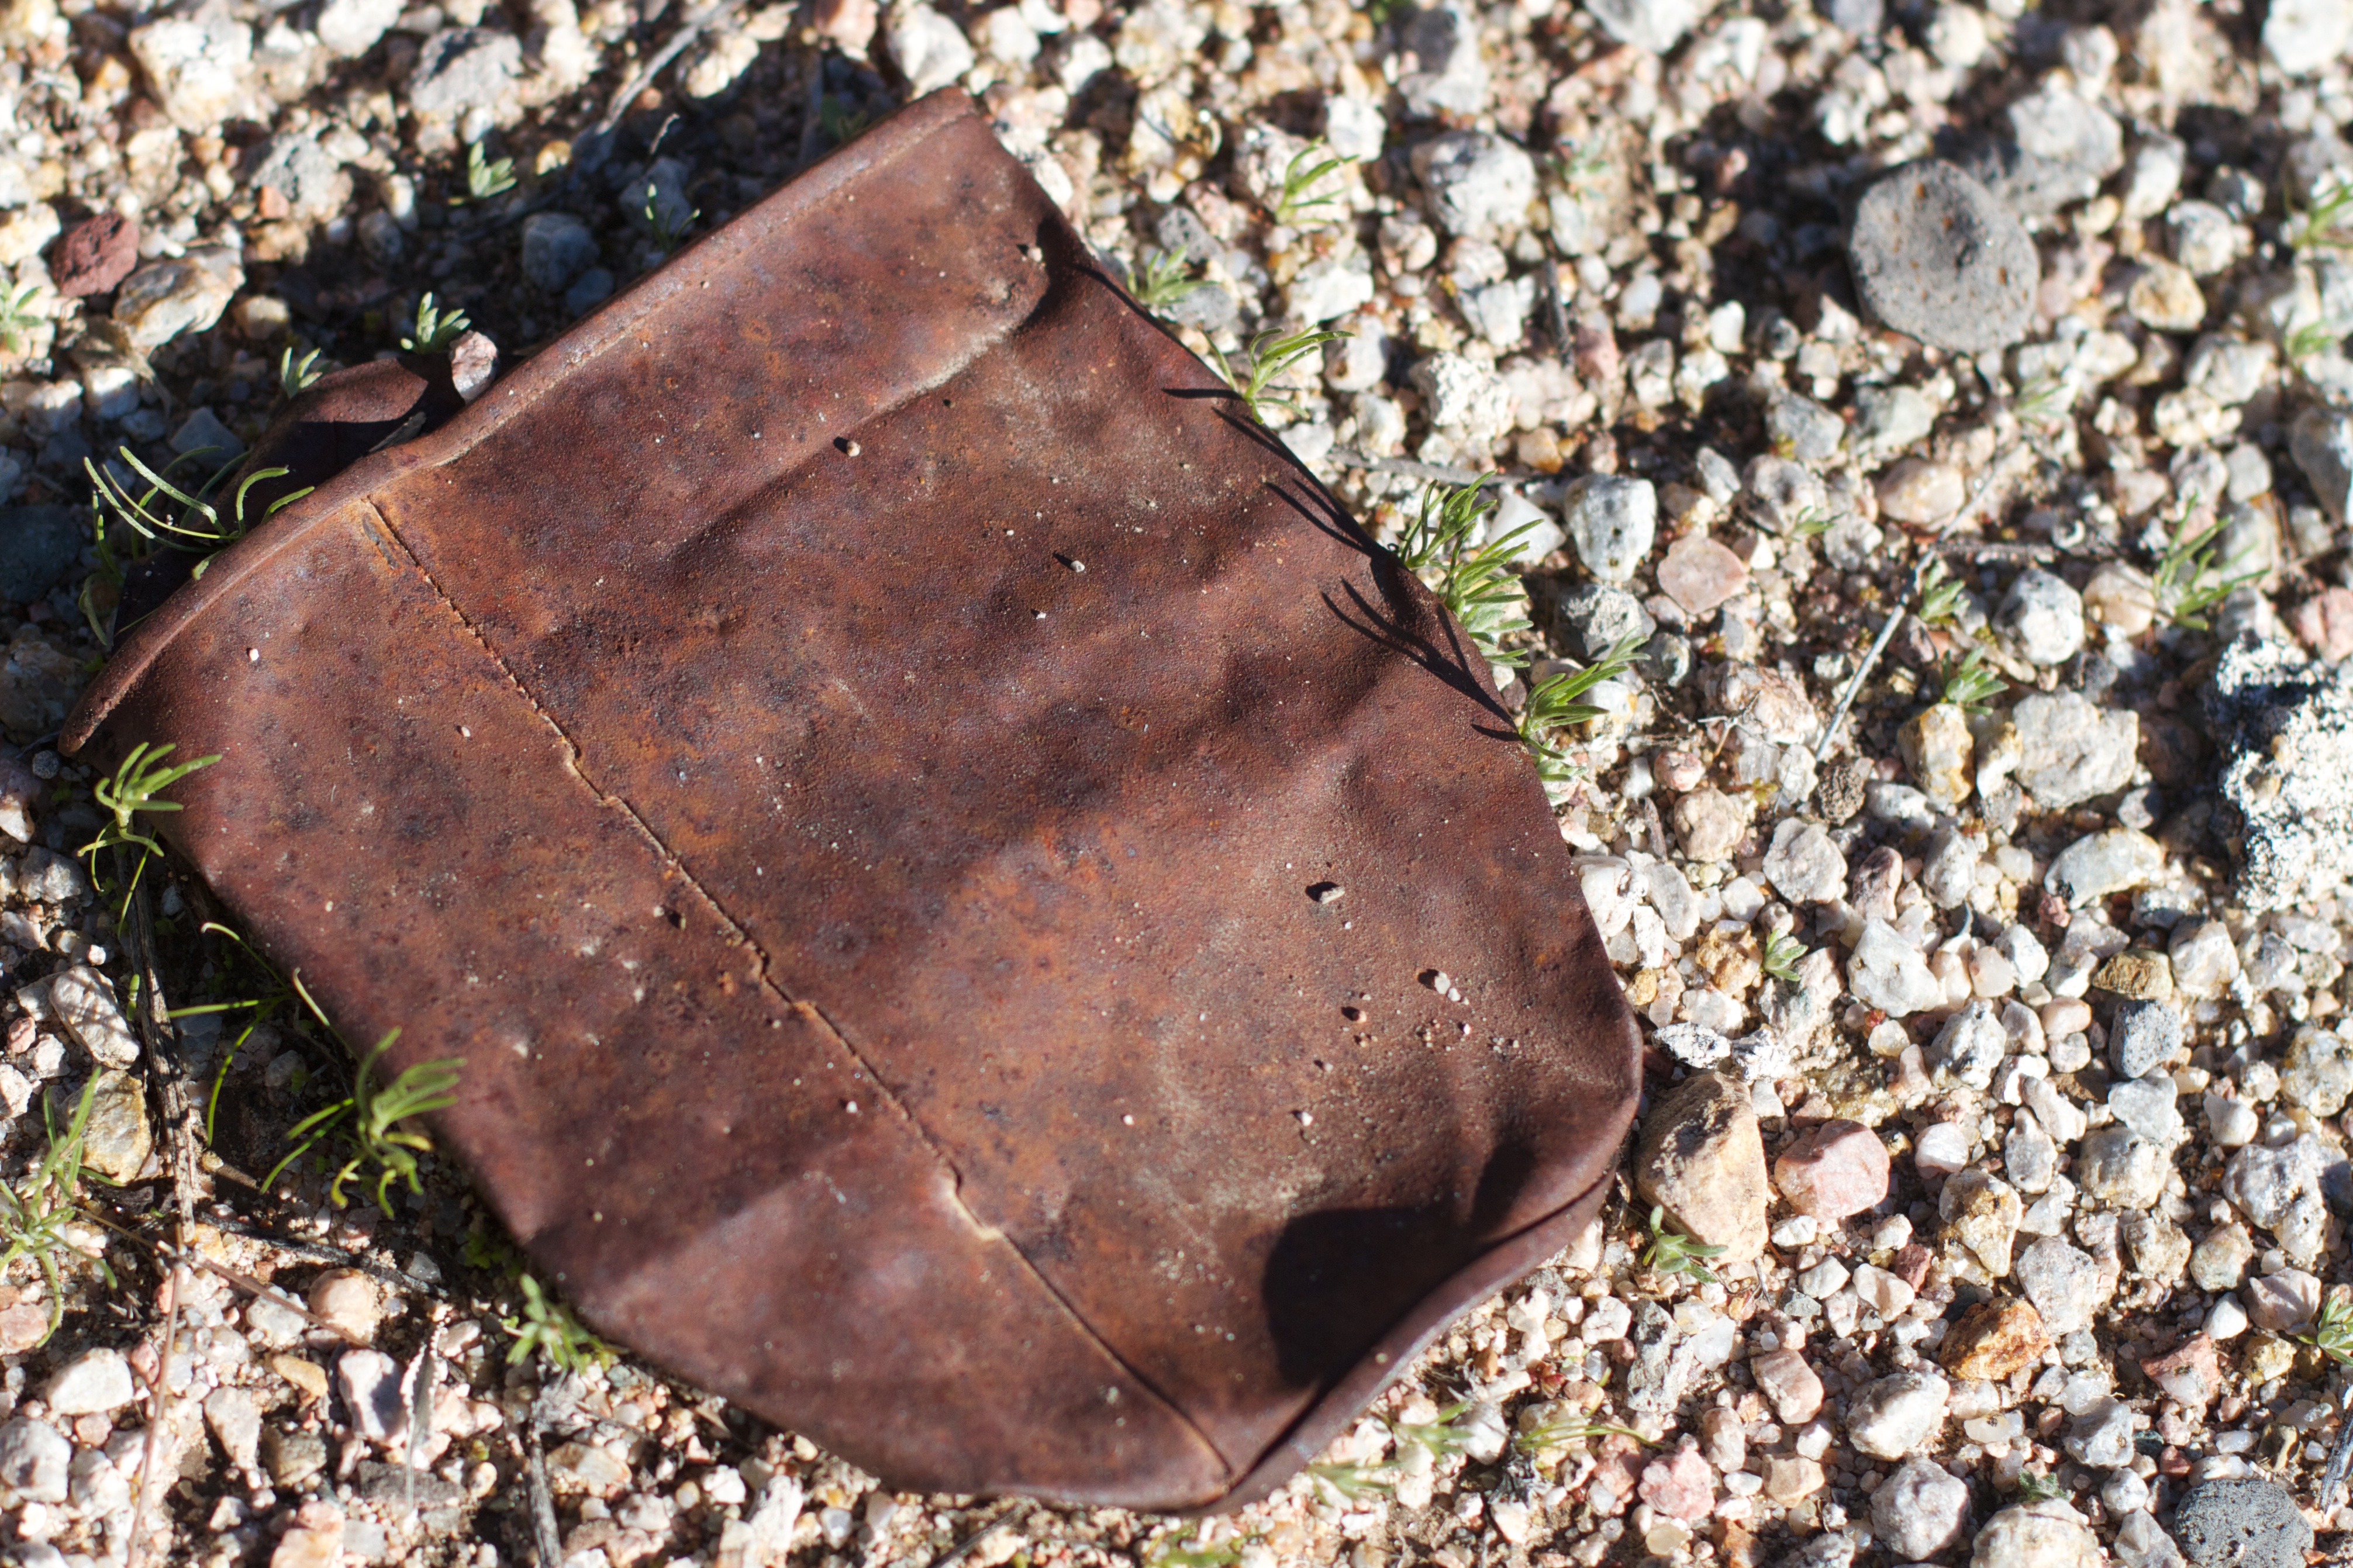
tree, rock, wood, leaf, trunk, soil, fauna, geology